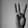
ASL letter: W